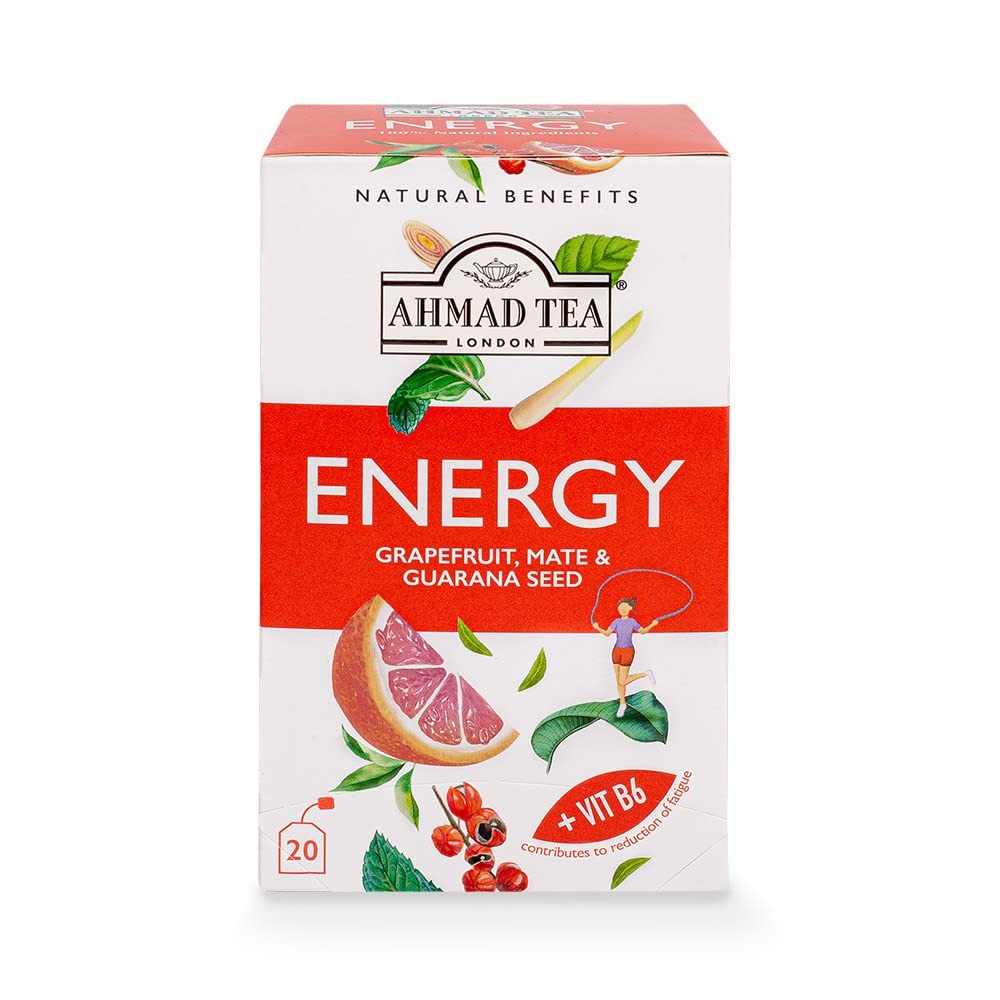
Item Name: Ahmad Tea Herbal Tea, Grapefruit, Mate, Guarana Seed, & Vitamin B6 'Energy' Natural Benefits Teabags, 20 ct (Pack of 1) - Caffeinated & Sugar-Free
Bullet Point 1: DELICIOUS & SATISFYING FLAVOR – Ahmad Tea earned 22 Great Taste Awards, Energy being a fan favorite. A delicious citrus blend packed with Vitamin B6.
Bullet Point 2: QUALITY INGREDIENTS – Committing to quality and consistency, Ahmad Tea blends only the finest leaves cultivated from our trusted growers and tea gardens around the world. All blends are sugar-free.
Bullet Point 3: BREWING YOUR TEA – Energy is offered in tagged tea bags. Steep according to the recommended time on the pack. Served hot or iced.
Bullet Point 4: TEA BENEFITS – Strong antioxidant properties that help reduce fatigue. Energy is naturally caffeinated, sugar-free, and a great substitute for coffee and soft drinks.
Bullet Point 5: ETHICAL TEA PRACTICES – We are proud to support the Ethical Tea Partnership, who are working towards the lives of tea workers and their environment worldwide.
Value: 20.0
Unit: Count

Price: 9.175